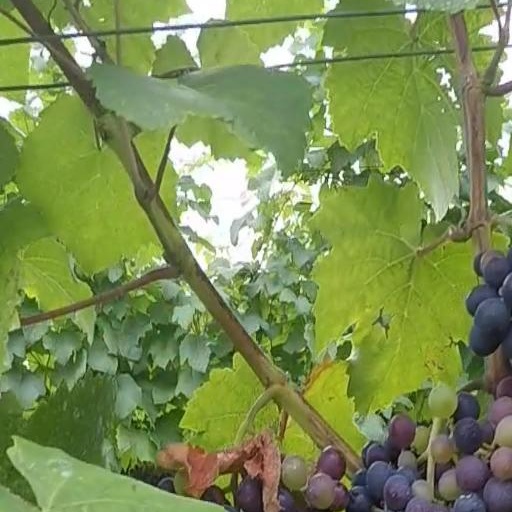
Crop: grape